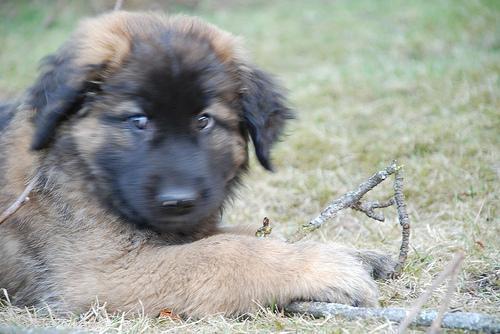
leonberger